Mark H. Buzby

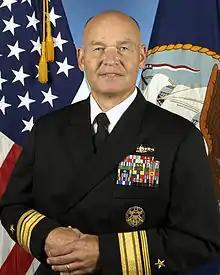
Official RADM photo

Buzby relieved Rear Admiral Robert D. Reilly Jr. as Commander of the Military Sealift Command (MSC) on October 16, 2009, and served in the position for about 3.5 years. On May 10, 2013, Buzby was relieved by Rear Admiral (select) Thomas K. Shannon and retired from 34 years of service.